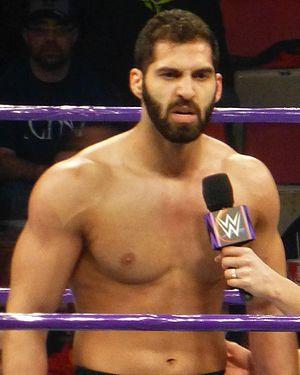
Ariya Daivari est un catcheur américain d'origine iranienne. Il travaille actuellement à la World Wrestling Entertainment, dans la division 205 Live e NXT. Il est le frère du catcheur Shawn Daivari.